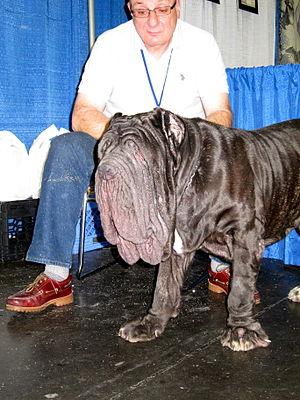
Le Mâtin napolitain, Mâtin de Naples ou Napolitain est une race de chiens d'origine napolitaine, en Italie. Particulièrement massif, il peut peser jusqu'à 90 kilos et mesurer entre 75 et 85 cm au garot.
Un hypertype est, dans le domaine de l'élevage et de l'anatomie animale, l'accentuation à l'extrême de traits distinctifs propres à certaines races animales domestiques. Il concerne particulièrement l'élevage canin, bovin, porcin, et plus rarement félin, équin, ou encore celui des lapins et d'autres espèces. Chez les animaux de compagnie, l'hypertype est favorisé par des éleveurs et associations de race en relation directe avec les concours de beauté et de présentation. L'hypertype pose un problème quand il conduit à sélectionner des animaux sur des critères esthétiques qui génèrent pour eux une souffrance.